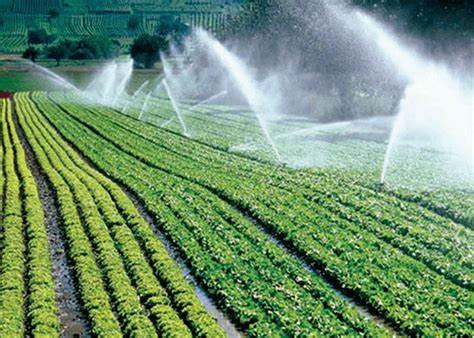
Haya ni mashamba makubwa ya kilimo yaliyopagwa kwa mistari mirefu ya mimea.Mfumo wa kisasa wa umwagiliaji wa kunyunyuzia maji unaonekana ukitumika.Maji yanatoka kwenye vinyunyuziaji kwa nguvu vikinyunyuzia eneo kubwa la shamba.